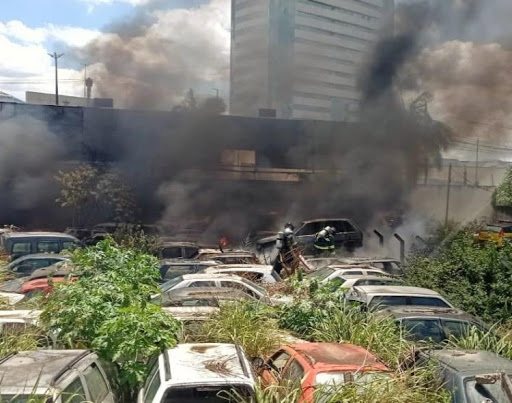
Fire: no
Smoke: yes